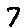
Label: 7